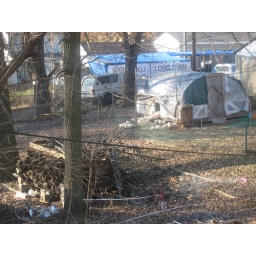
Winter broilers clustering around the door of their house